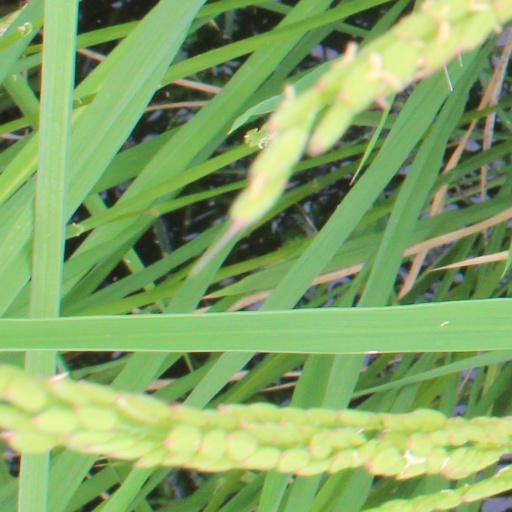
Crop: rice